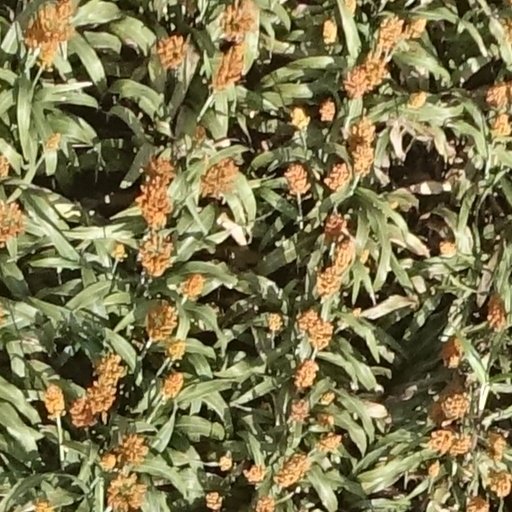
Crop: sorghum